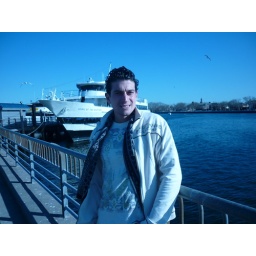
bklyn boy in his native Sheepshead Bay ready to go for a boat ride.